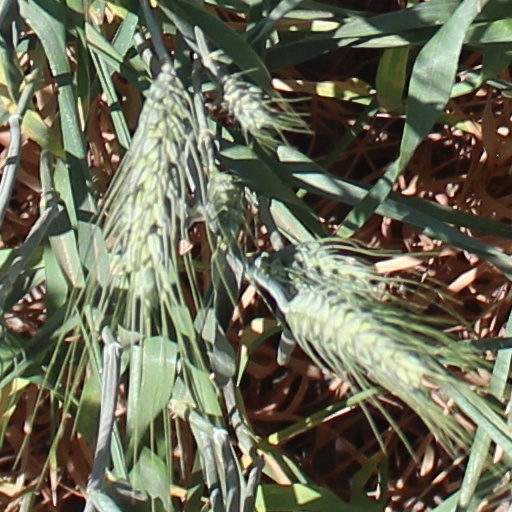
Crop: wheat